List of international rugby union tries by Shane Williams

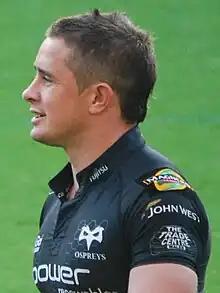
Shane Williams

Shane Williams is a Welsh rugby union player who appeared 87 times for the Wales national team from 2000 to 2011. Playing exclusively as a wing for Wales, Williams scored 58 tries, the most for any Wales international and 13 more than second-placed George North. Williams also made four appearances for the British & Irish Lions, three as a wing and one as a centre. Williams scored two tries for the Lions, both from the wing during their victory over South Africa (also known as the 'Springboks') in the third Test of their 2009 tour of South Africa. At his retirement, Williams' 60 international tries placed him third on the worldwide all-time list, trailing Daisuke Ohata of Japan and David Campese of Australia; , he stands fourth, with South Africa's Bryan Habana having surpassed Williams and Campese for second place.